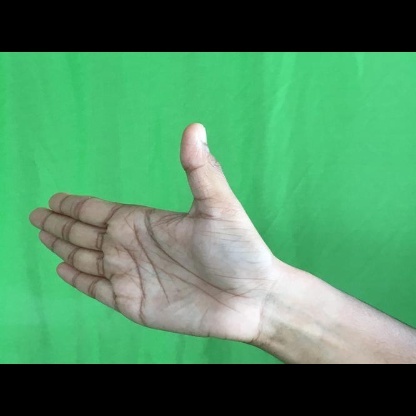
Mudra: Ardhachandran